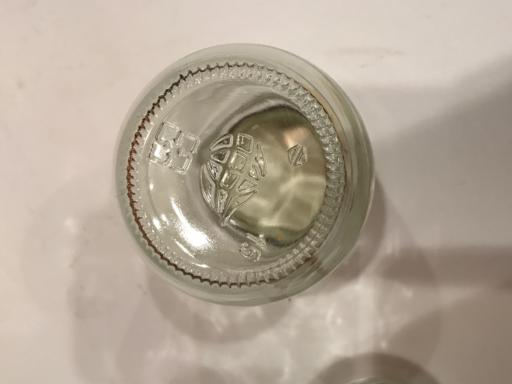
Label: glass